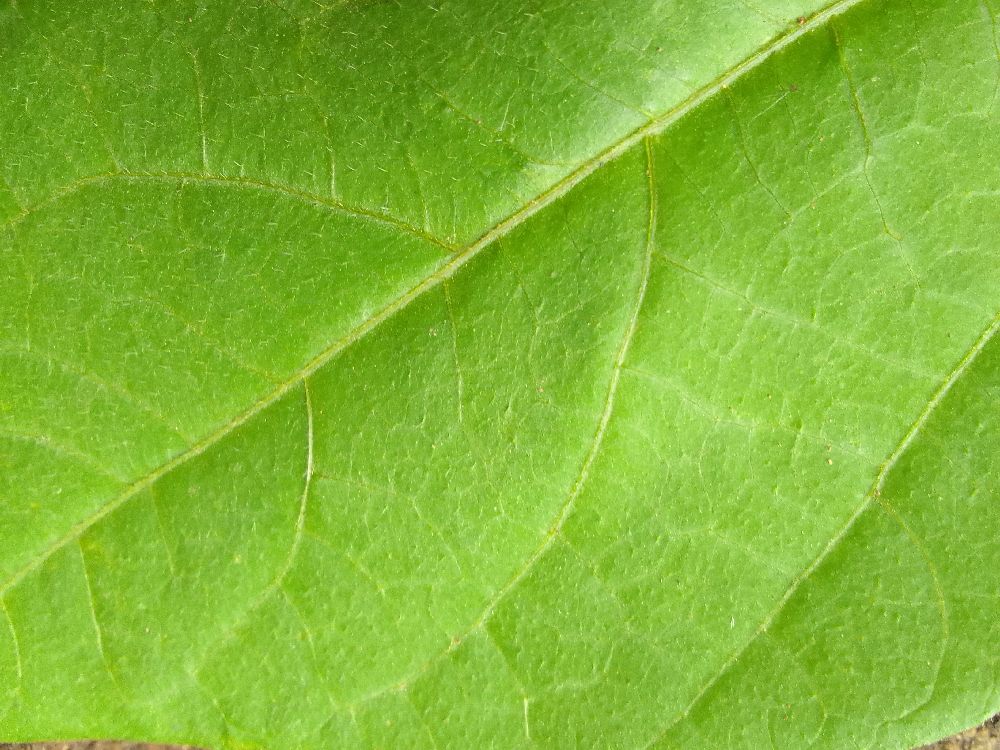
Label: healthy